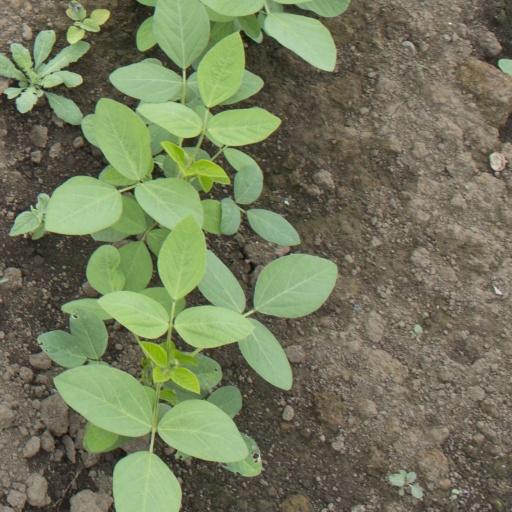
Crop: soybean